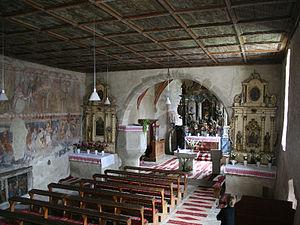
Les églises fortifiées de Transylvanie sont spécifiques aux villages saxons et sicules situés dans le sud-est de la Transylvanie. Autrefois au nombre d'environ 300, les églises fortifiées de Transylvanie ont joué un rôle à la fois religieux et militaire pendant plus de cinq siècles. Comptant environ 150 édifices au début du XXIᵉ siècle, les églises fortifiées de Transylvanie se trouvent au cœur de l'un des plus denses systèmes de fortifications médiévales bien préservées du continent européen.